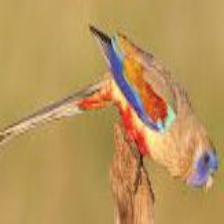
Species: EASTERN BLUEBONNET
Scientific name: NORTHIELLA HAEMATOGASTER